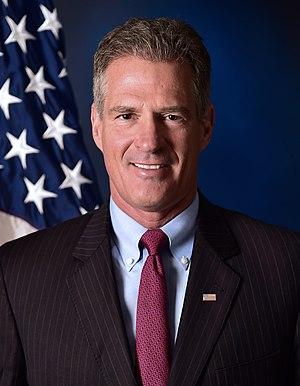
Scott Philip Brown, né le 12 septembre 1959 à Kittery, est un homme politique américain, notamment sénateur républicain au Congrès des États-Unis pour le Massachusetts entre le 4 février 2010 et le 3 janvier 2013.